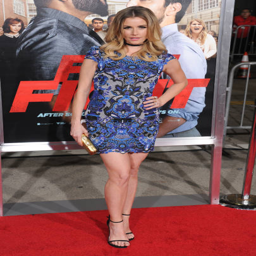
actor arrives at the premiere .